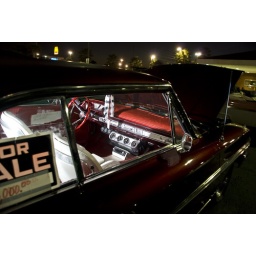
Candy Apple Red 1964 Ford Galaxie. Strobist: bare SB-600 in rear window facing front @ 1/8 (i think)